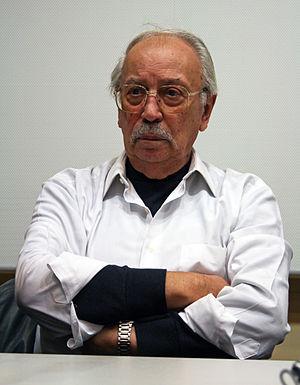
Enrique Badía Romero, dit parfois Enric Badia Romero, est un auteur de bande dessinée espagnol né en 1930. Dessinateur réaliste spécialisé dans la bande dessinée de genre, il a travaillé pour les marchés espagnols, britanniques et français.